Piracy in the Persian Gulf

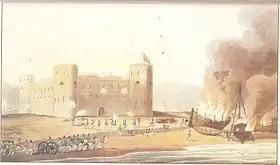
The fort of Luft under attack by the British, 27 December 1809.

In the aftermath of a series of attacks in 1808 off the coast Sindh involving 50 Qasimi raiders and following the 1809 monsoon season, the British authorities in India decided to make a significant show of force against the Al Qasimi, in an effort not only to destroy their larger bases and as many ships as could be found, but also to counteract French encouragement of them from their embassies in Persia and Oman. By the morning of 14 November, the military expedition was over and the British forces returned to their ships, having suffered light casualties of five killed and 34 wounded. Arab losses are unknown, but were probably significant, while the damage done to the Al Qasimi fleets was severe: a significant portion of their vessels had been destroyed at Ras Al Khaimah.